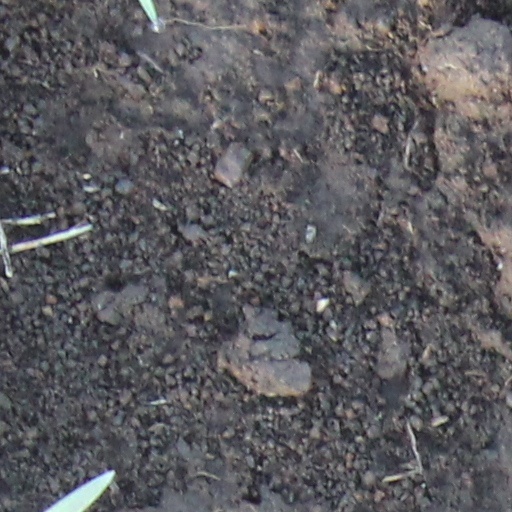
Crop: wheat